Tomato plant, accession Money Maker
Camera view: vertical (180 deg); turntable rotation: 0 degrees
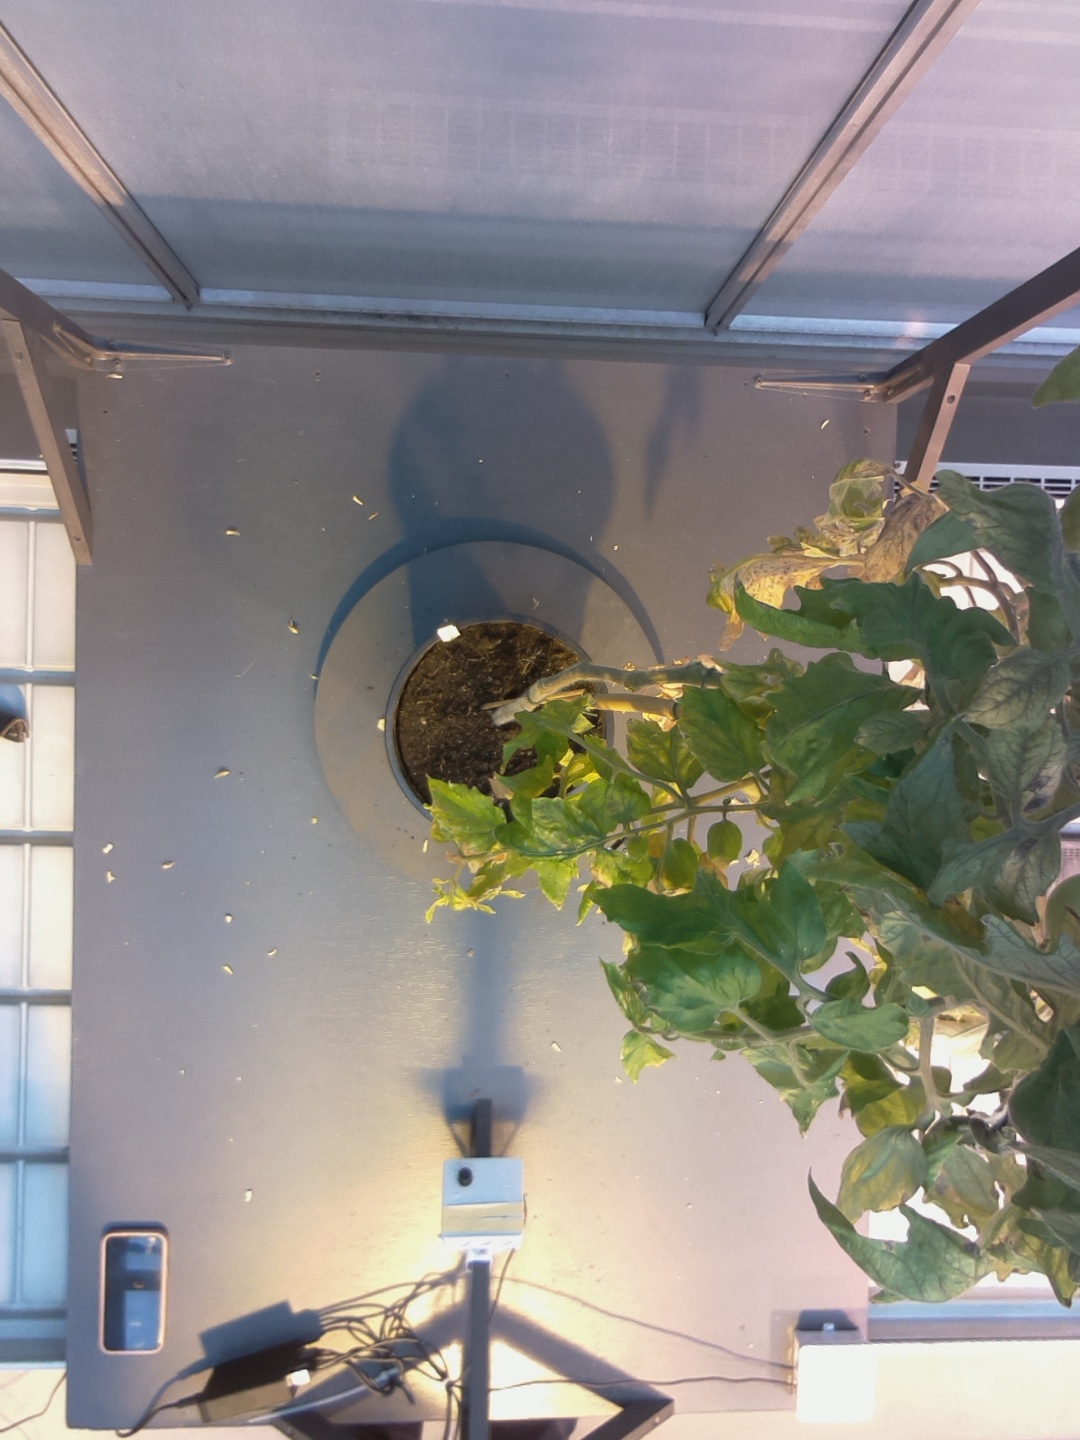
BBCH growth stage 84: 40%-50% of fruits show typical fully ripe color